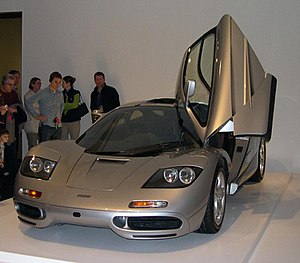
McLaren Automotive
McLaren F1
McLaren er et bilmærke, ejet af McLaren Cars, en del af McLaren group. Bilproducenten McLaren Cars blev stiftet i 1990 for at producere gadebiler baseret på Formel 1-teknologi. De samarbejder med Formel 1-holdet Team McLaren, som også er en del af McLaren Group.